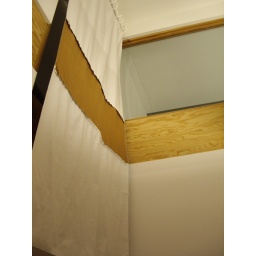
interesting curtain over a strange window